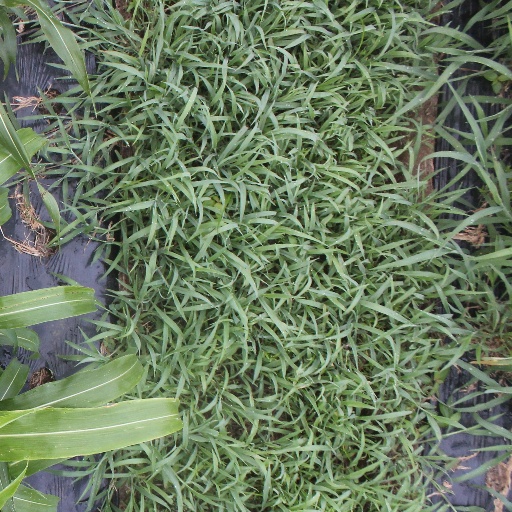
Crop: sorghum